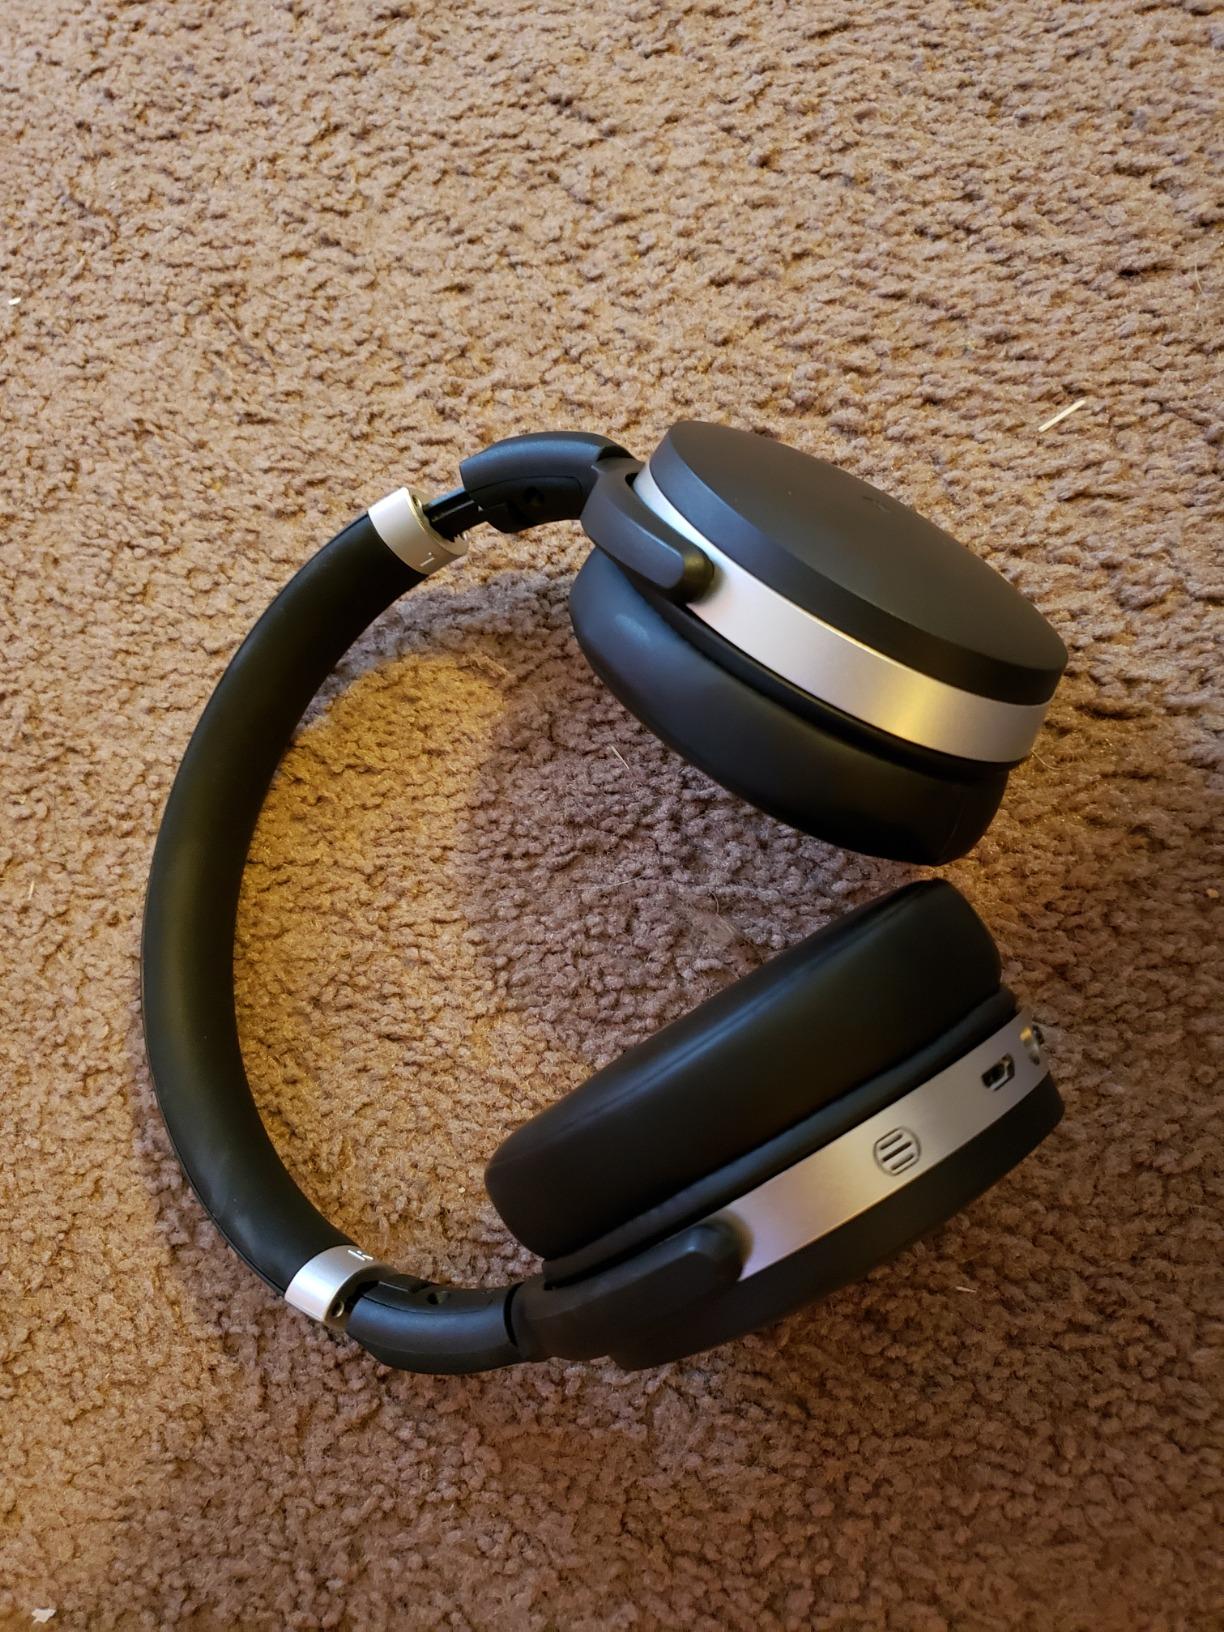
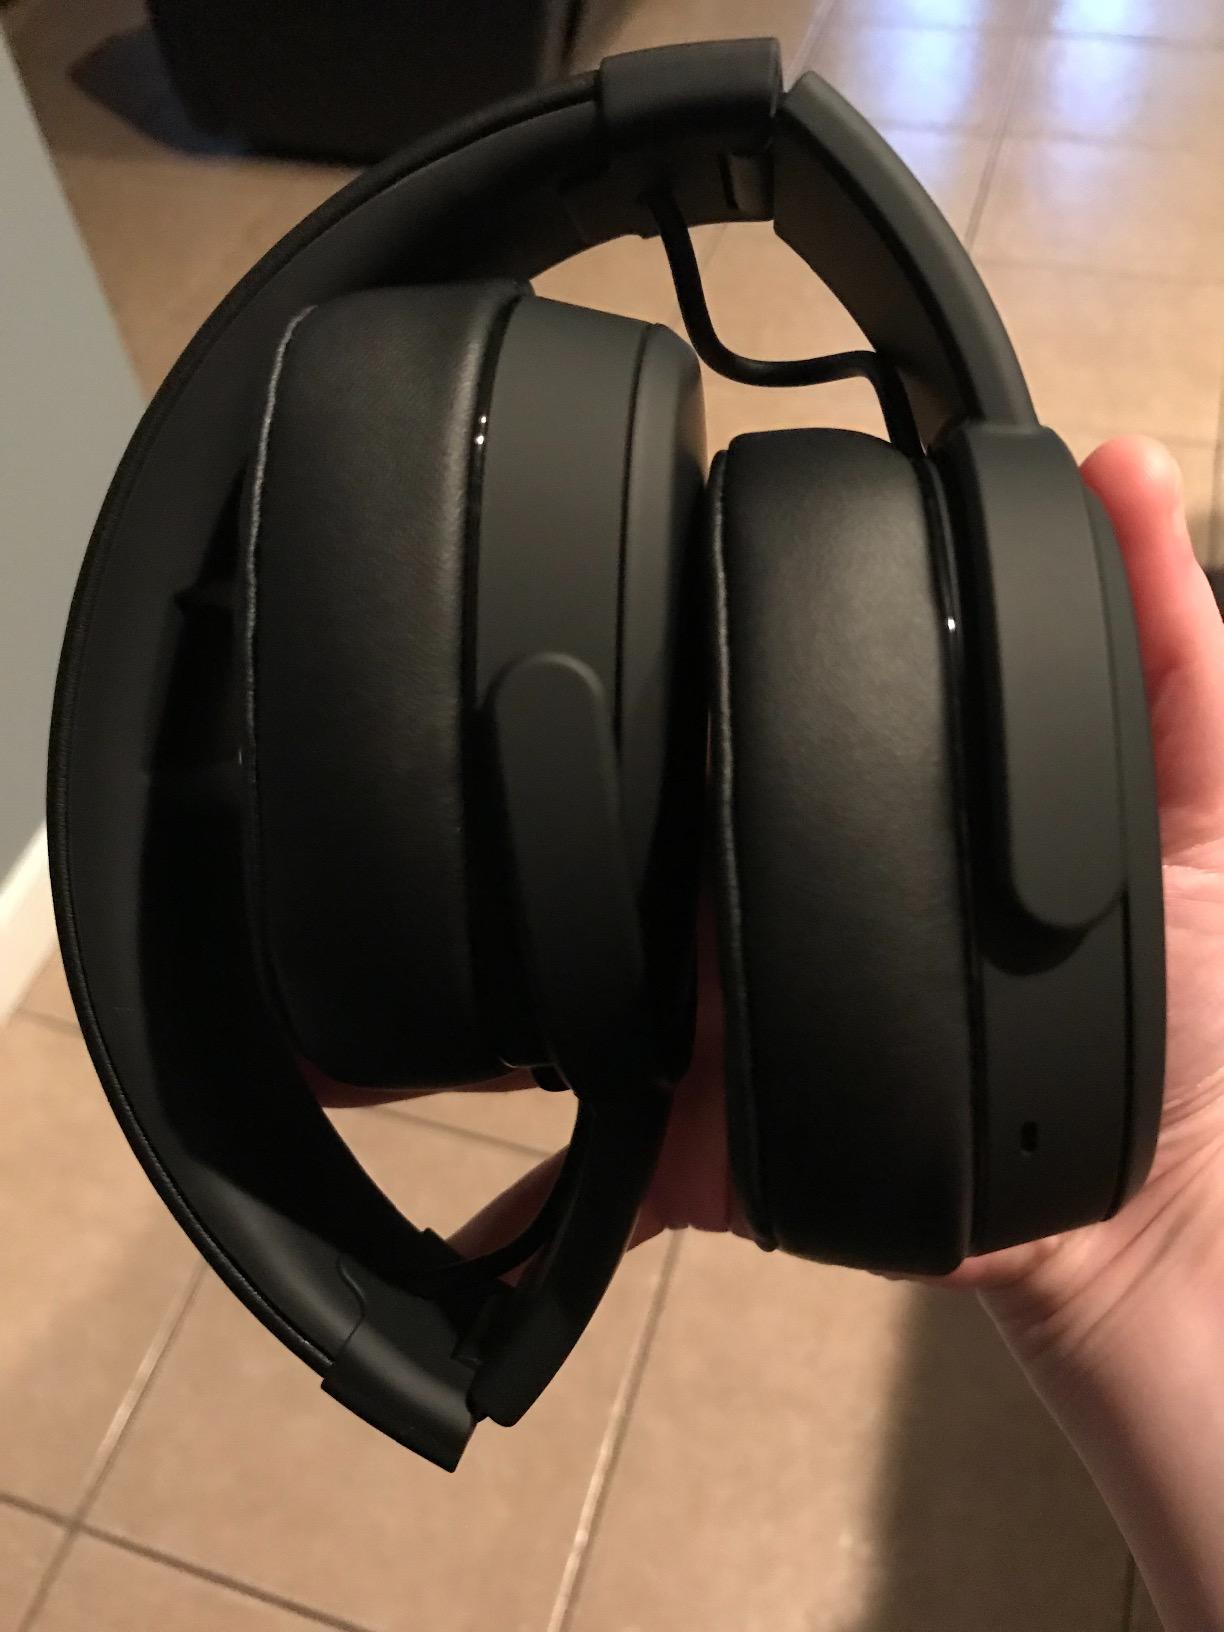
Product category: headphones
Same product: no